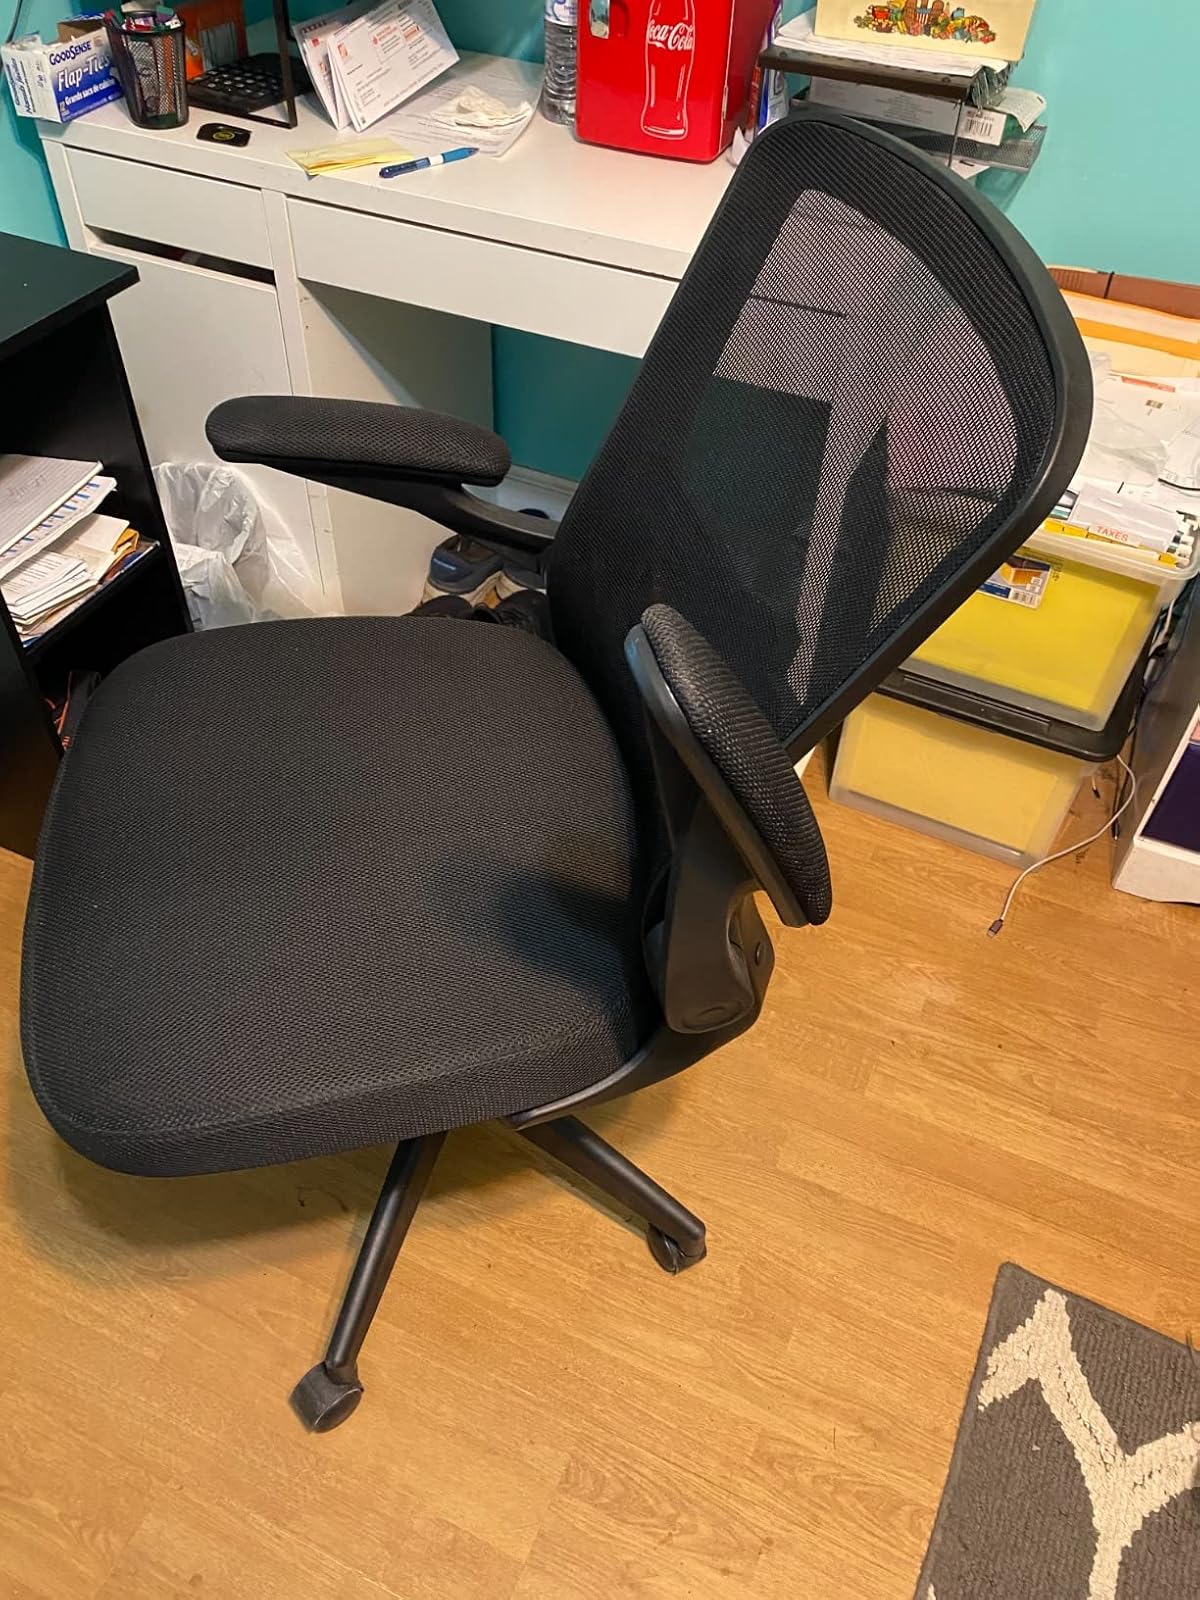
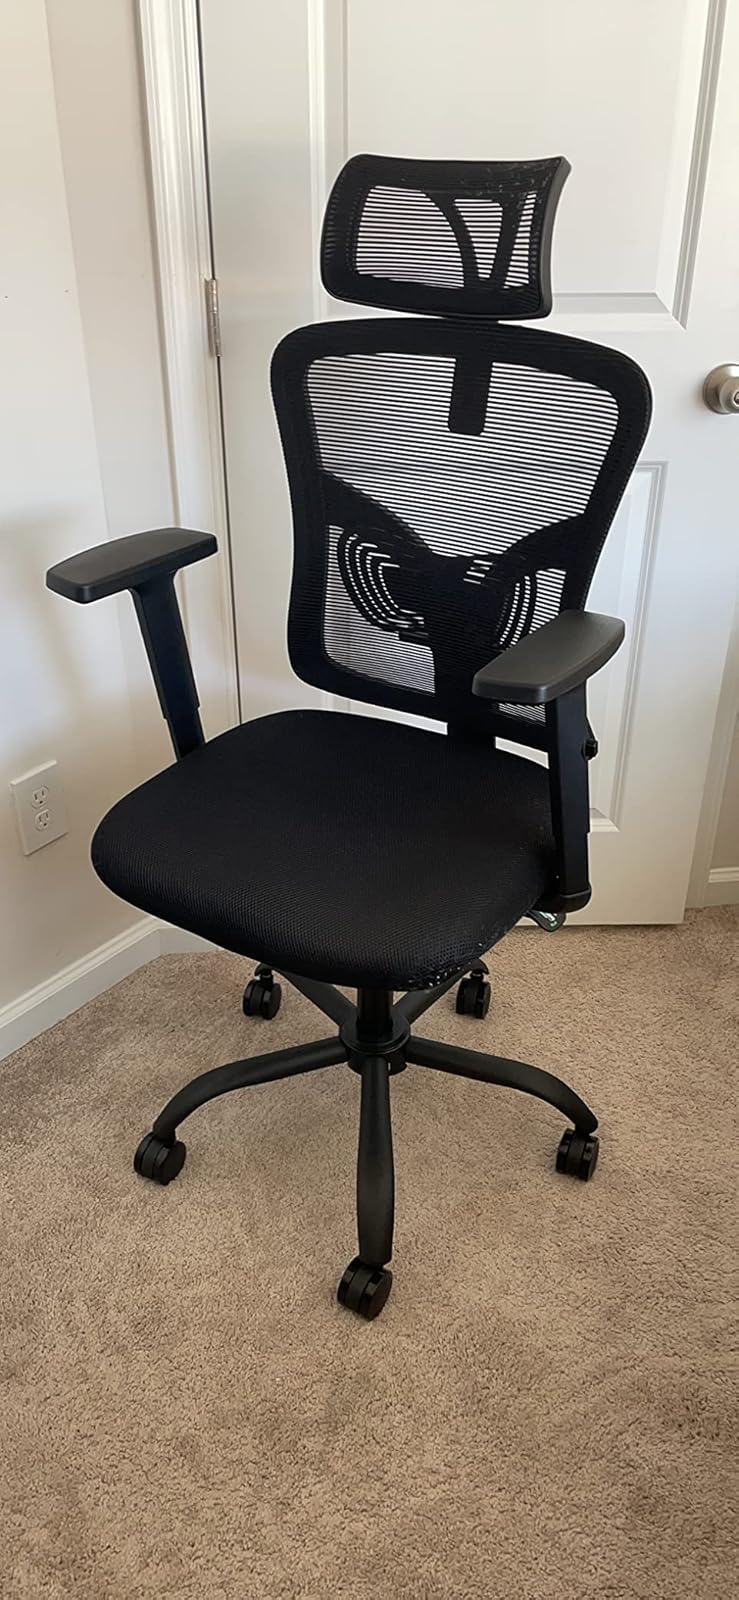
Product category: items_chair
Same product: no